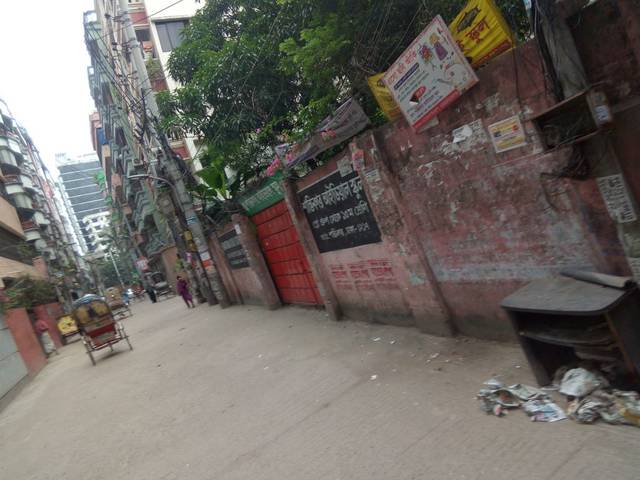
Region: Bangladesh
Coordinates: 23.739, 90.413